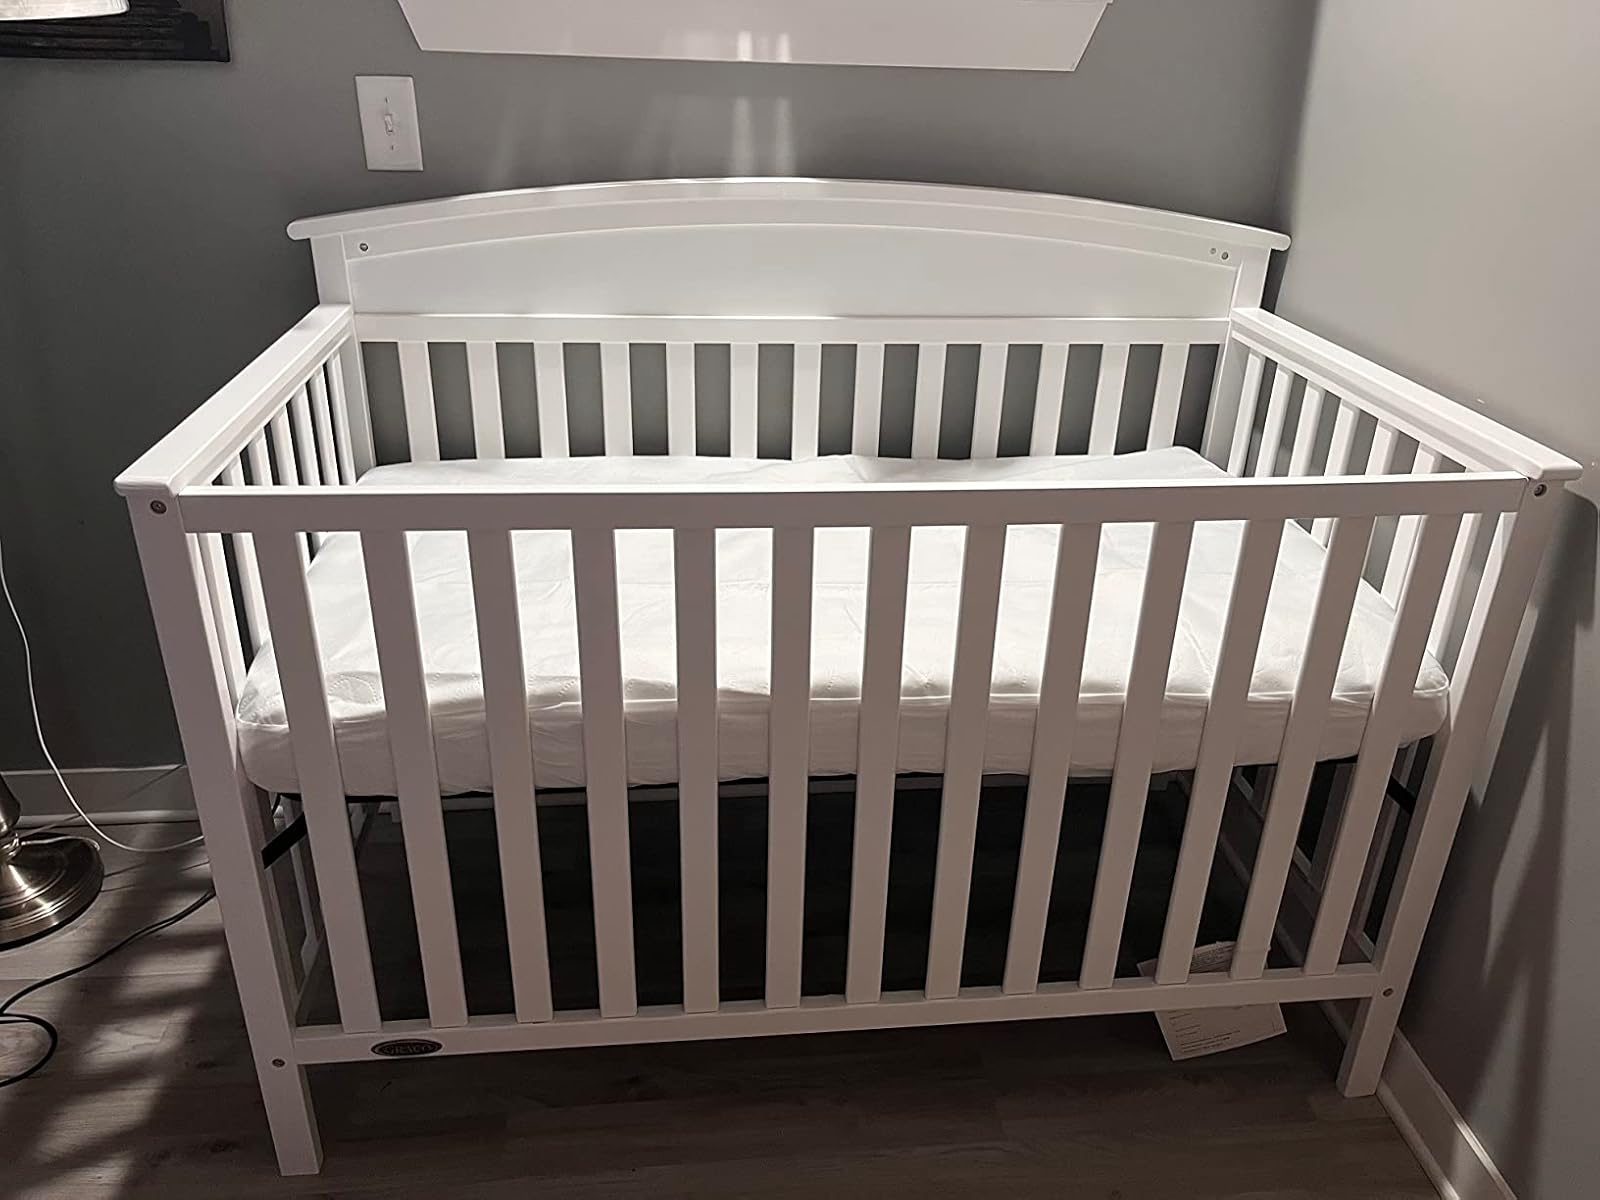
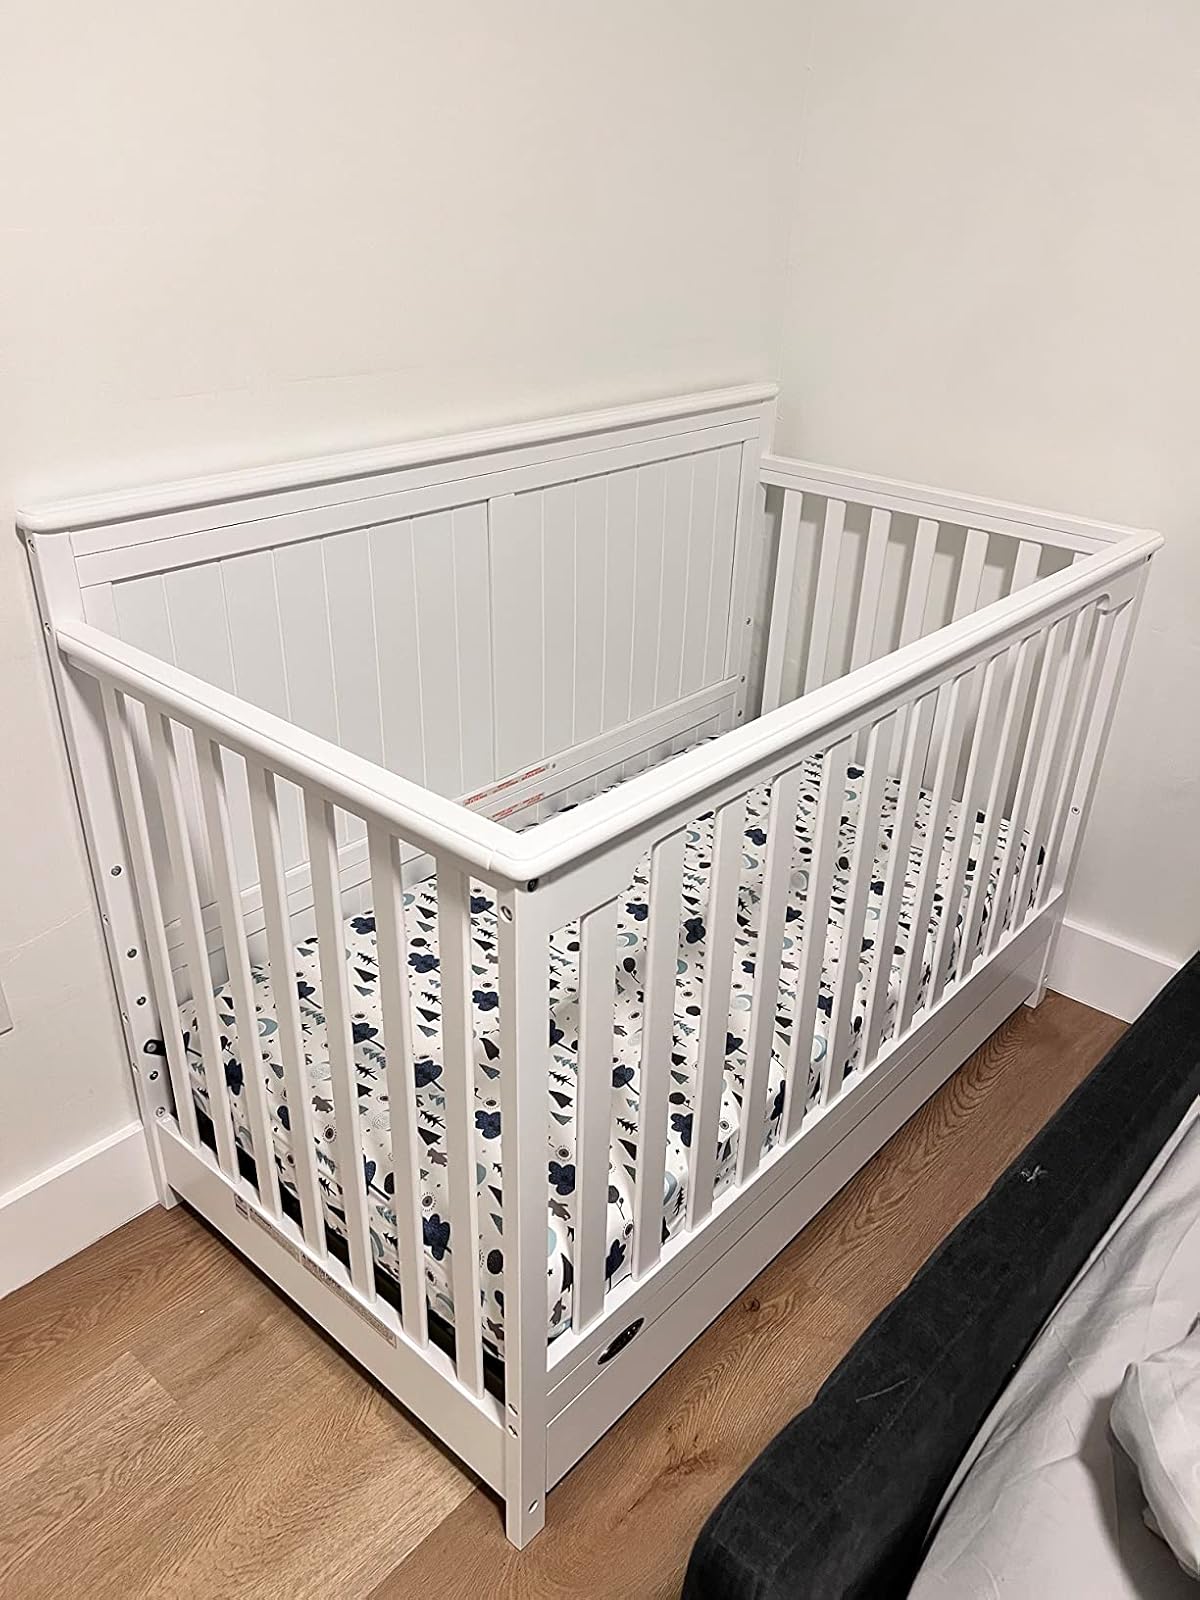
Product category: products_crib
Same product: no